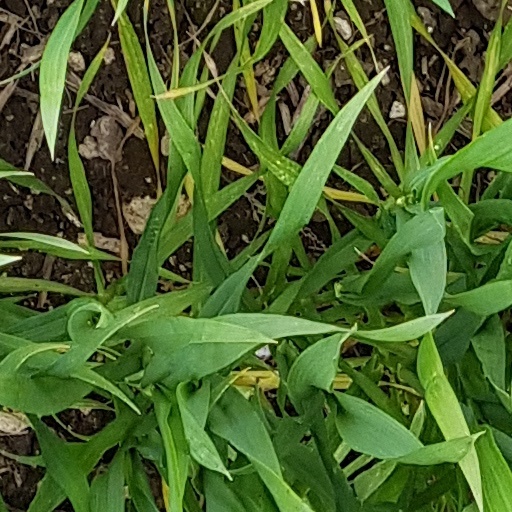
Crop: wheat